Rafael Farina

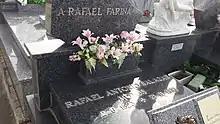
Rafael Farina's grave in the Salamanca cemetery

Rafael Farina died in Madrid on November 21, 1995, at the age of 72, as a result of a myocardial infarction, after undergoing an open heart surgery at the Nuestra Señora de América Clinic in Madrid.